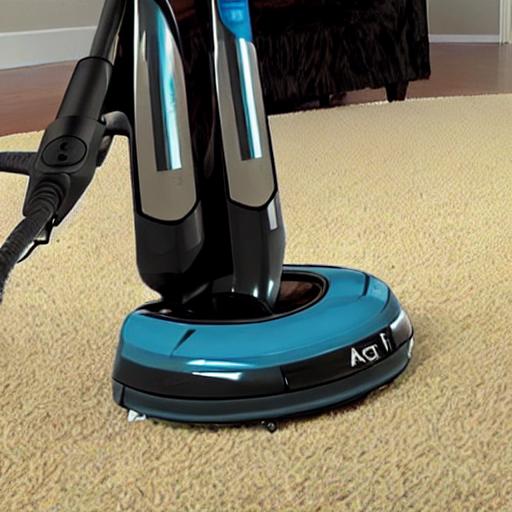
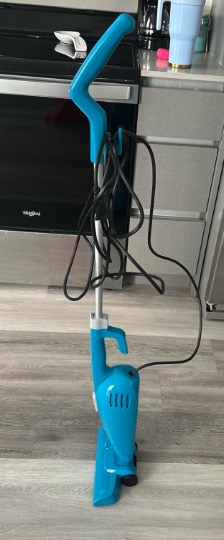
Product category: items_vacuum
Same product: no